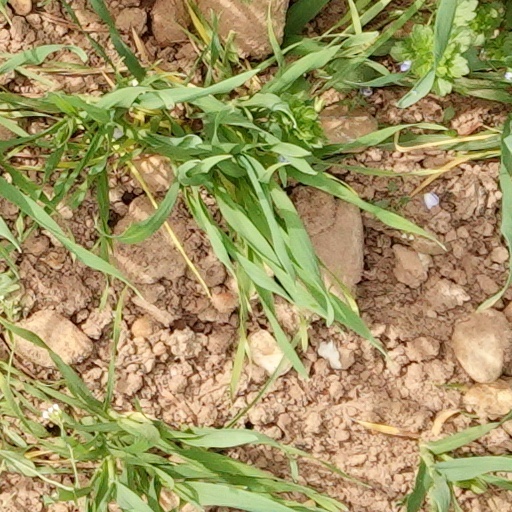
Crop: wheat